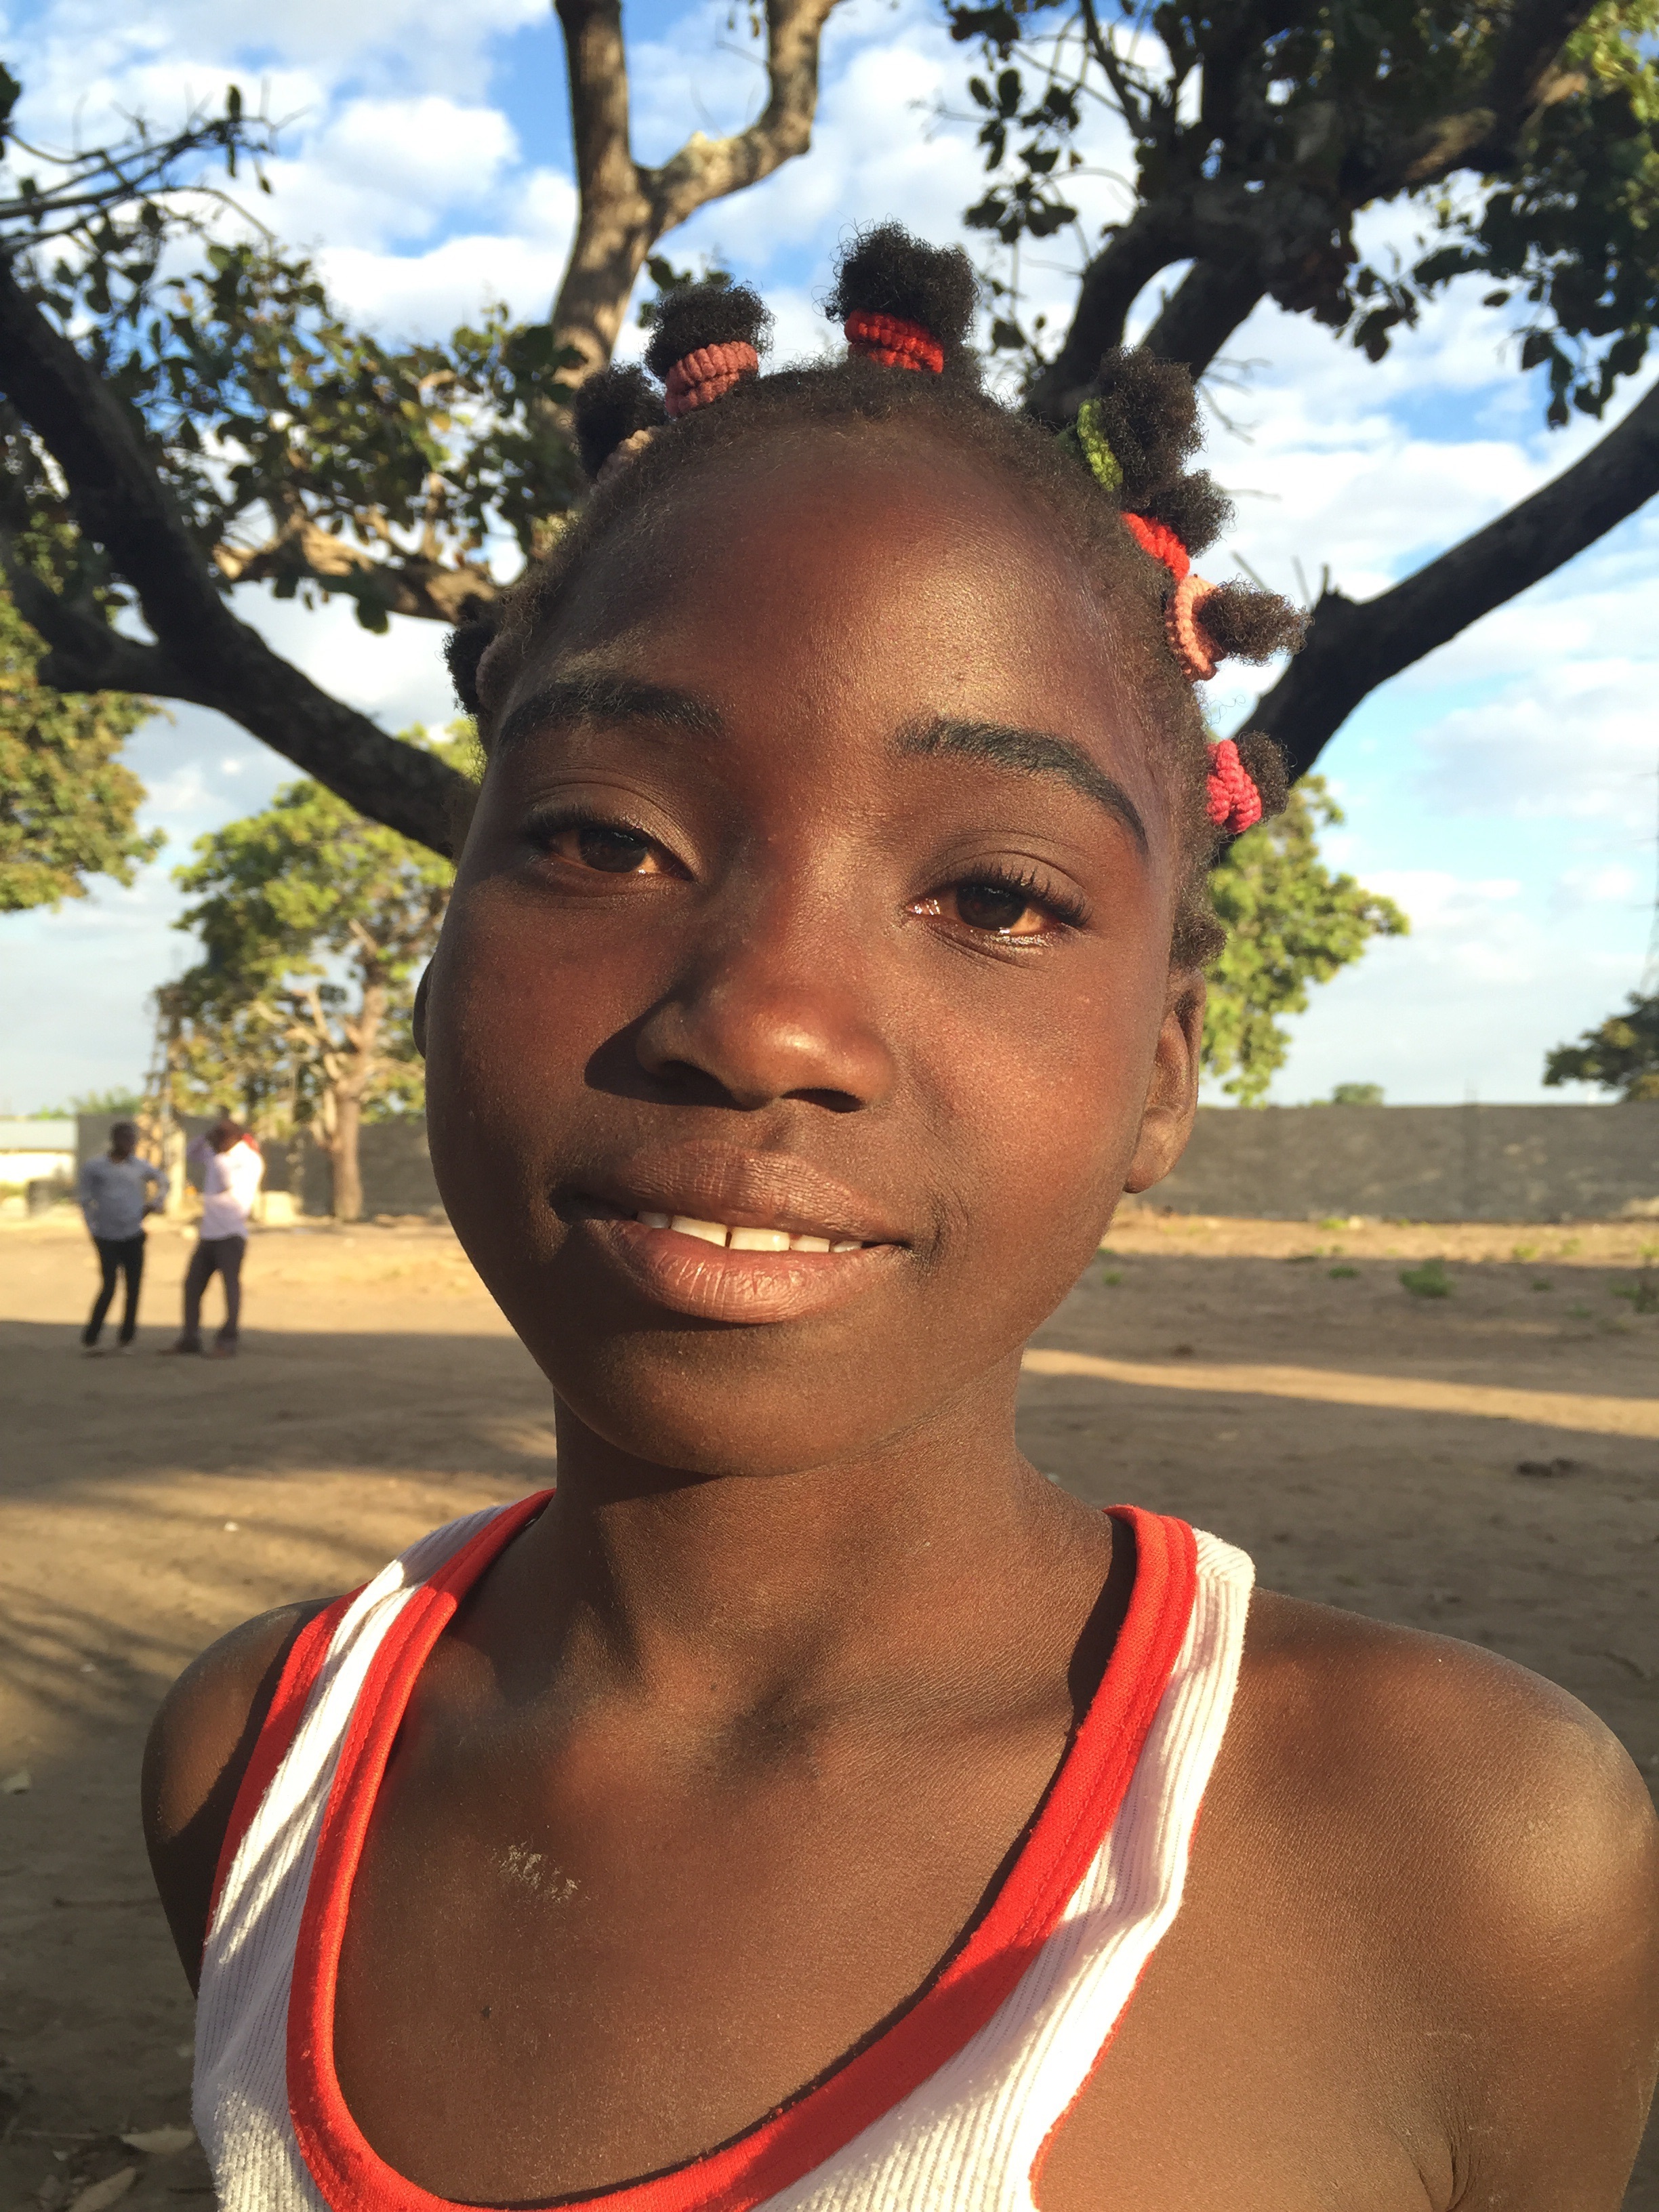
person, people, girl, woman, hair, male, female, spring, color, africa, black, lady, smile, tribe, fun, temple, culture, poverty, image, misery, mozambique, african, friendly, ethnicity, african hair